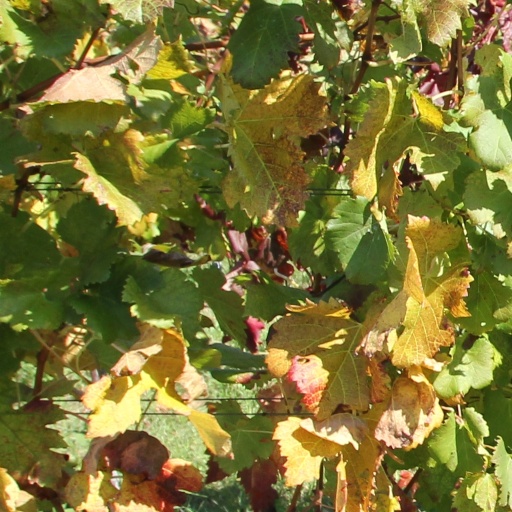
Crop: grape